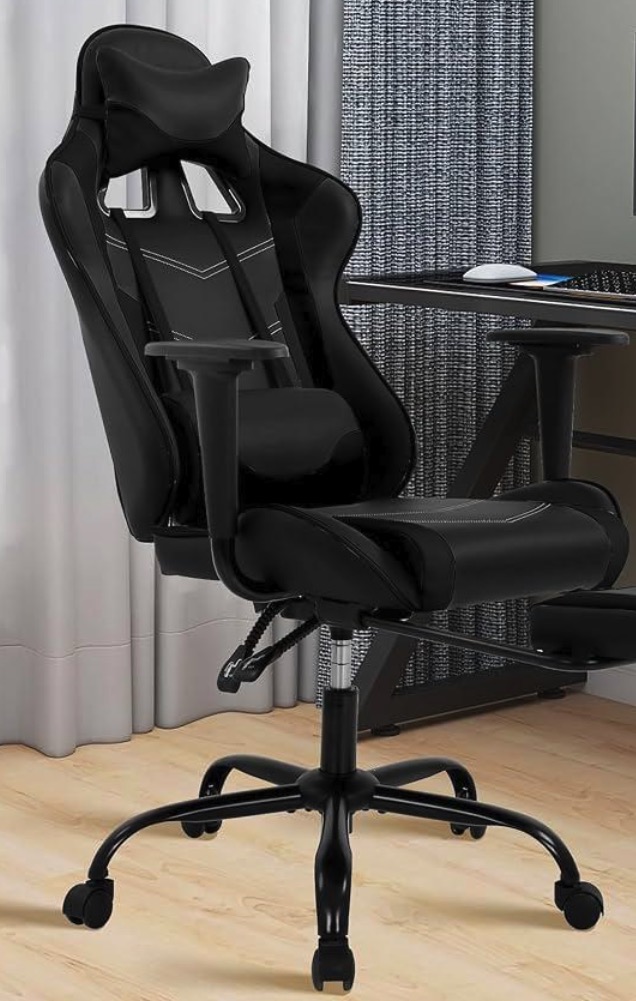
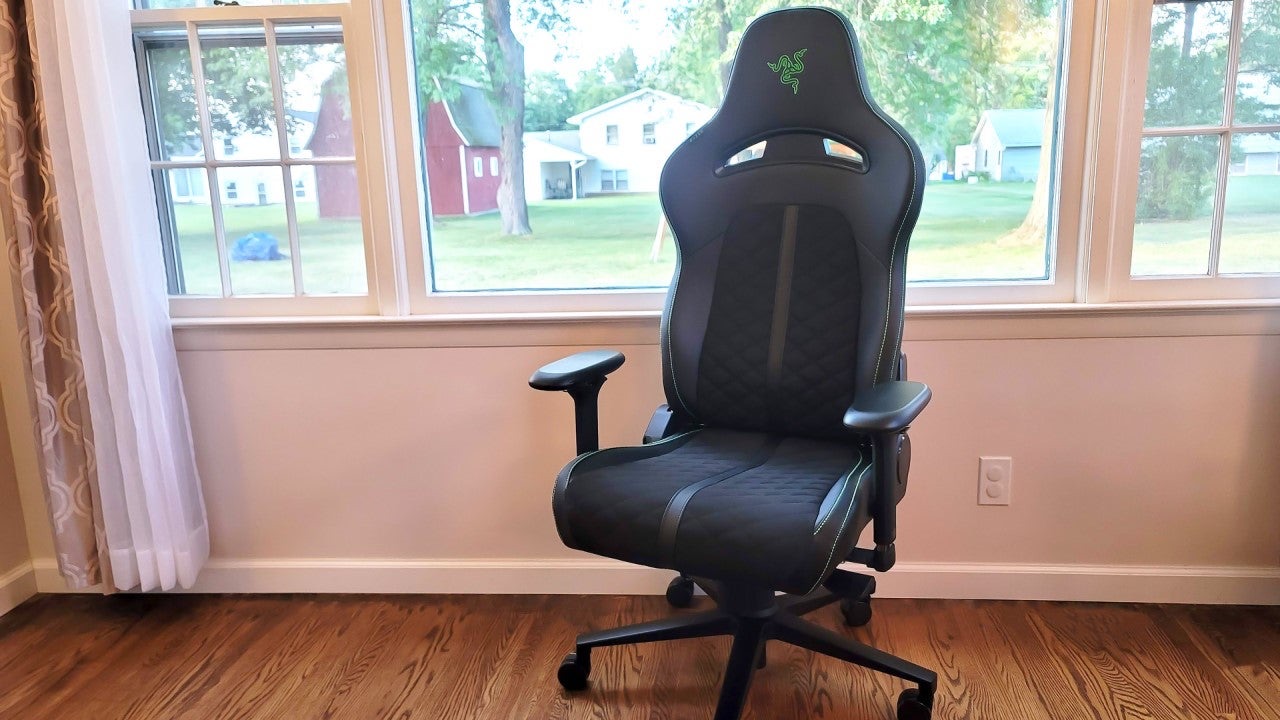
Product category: items_chair
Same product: no